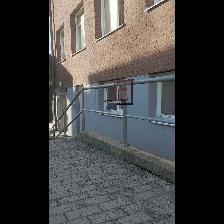
Label: NonHuman